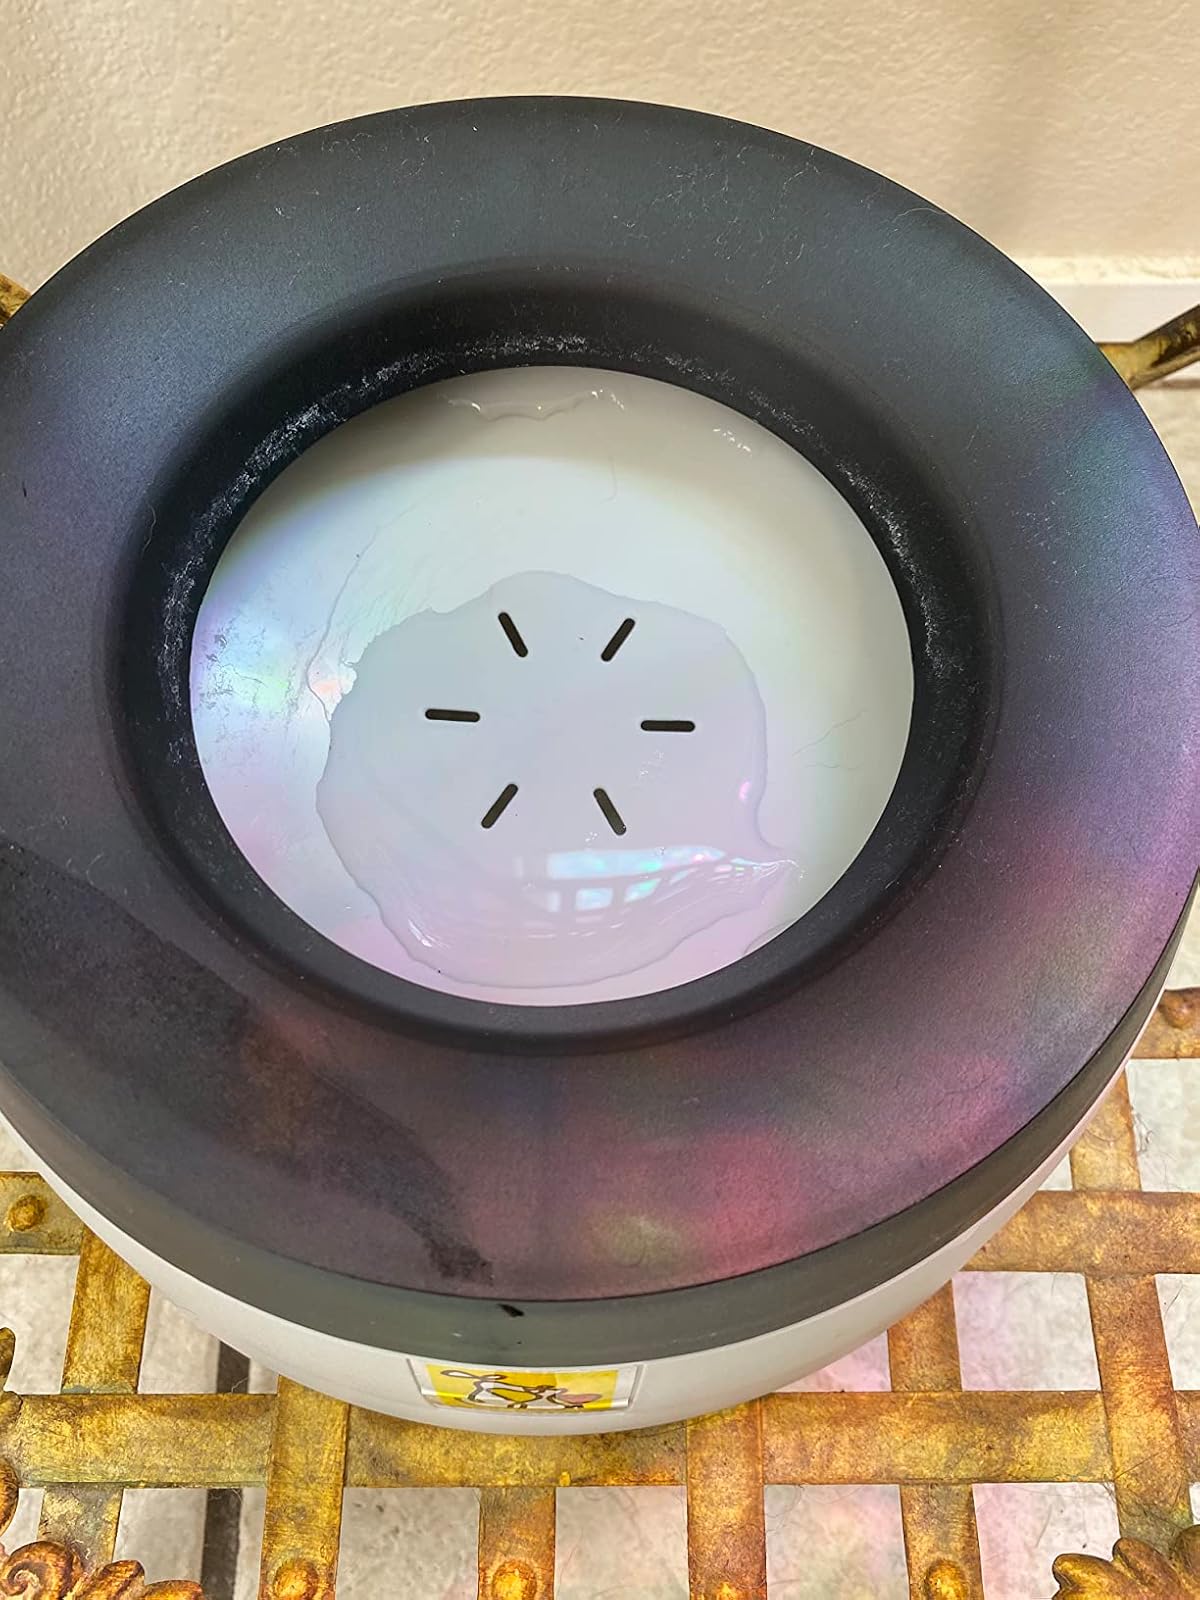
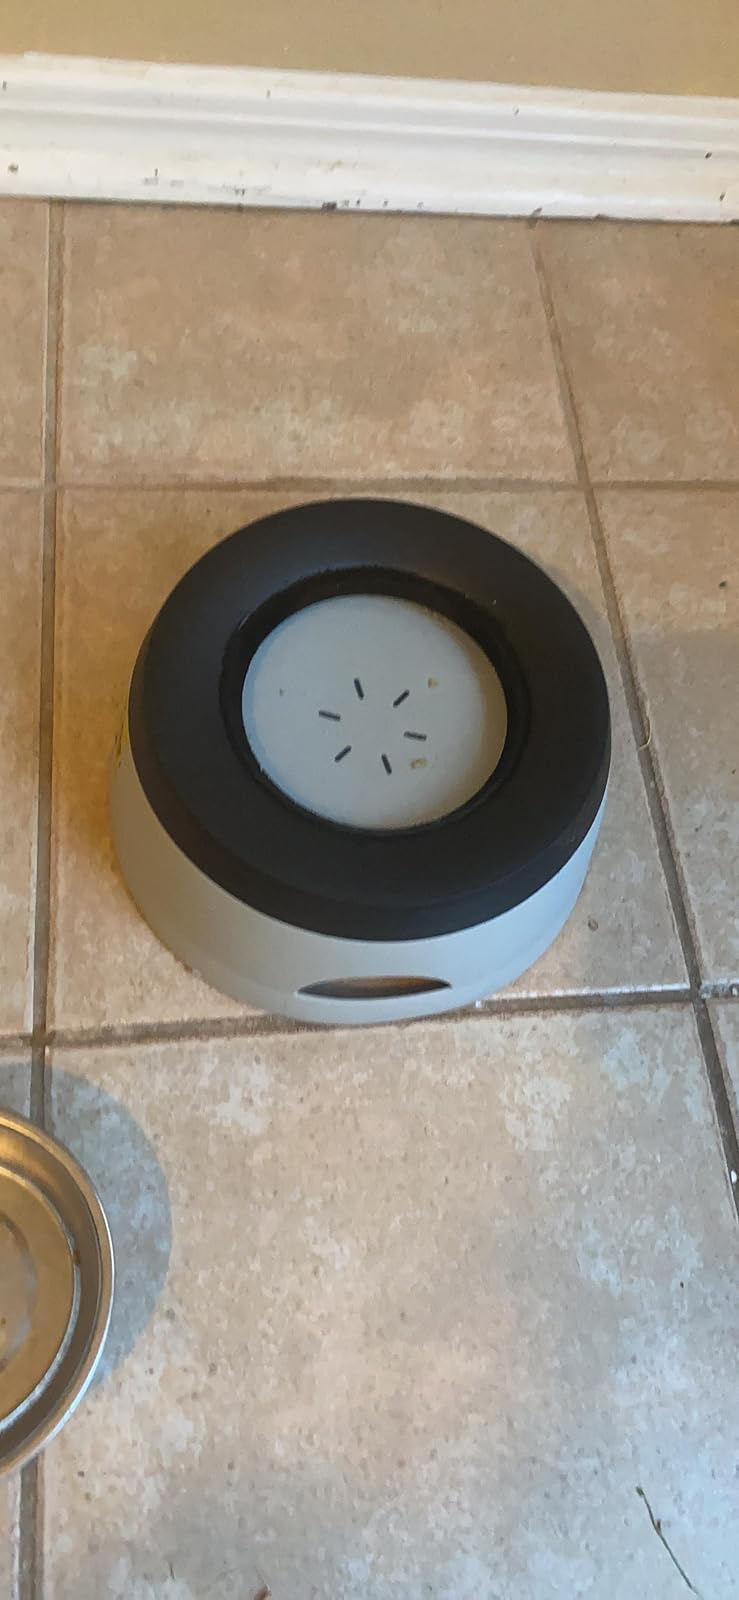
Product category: items_bowl
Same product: yes